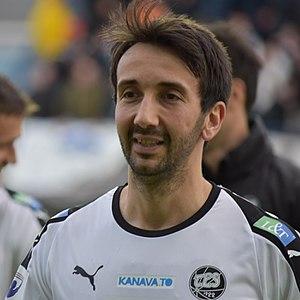
Sami Rähmönen, né le 19 avril 1987 à Turku en Finlande, est un footballeur finlando-marocain. Il évolue au poste de défenseur au Turun Palloseura. Il possède la double nationalité marocaine et finlandaise.